Doro Pesch

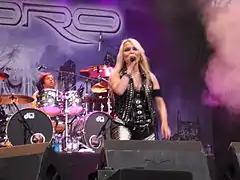
Doro performing live at Norway Rock Festival in 2009; drummer Johnny Dee in the background

The long world tour to promote "Fight" brought Doro for the first time in some countries of Eastern Europe, in Australia and Thailand. Live footage from that tour was published in the double DVD "Für Immer" of 2003, which went Gold in Germany. She also held two concerts in Germany with a full symphonic orchestra, where she converted her rock songs to new acoustic and classical versions. These new live experiences pushed her to experiment the recording of a full acoustic and symphonic album, containing both new and re-arranged songs. The production of "Classic Diamonds" took eight months, requiring a thirty-elements symphonic orchestra and the arranging abilities of Oliver Palotai and producer Torsten Sickert to be completed. The album was released by AFM Records in September 2004, and Doro went on tour in Europe with her usual touring band and elements of the orchestra to offer semi-acoustic shows. The tour had started with a live performance of Doro and the Classic Night Orchestra at Wacken Open Air 2004, the first time ever of a full symphonic orchestra at the renowned German metal festival. Her acoustic performance included also a duet with Blaze Bayley on the Iron Maiden song "Fear of the Dark". In the same night, Doro was reunited again with her bandmates of Warlock to perform their old songs.